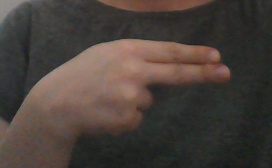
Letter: ain